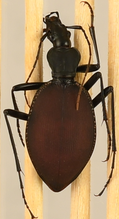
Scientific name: Scaphinotus angusticollis
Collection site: Abby Road NEON (ABBY), plot ABBY_006